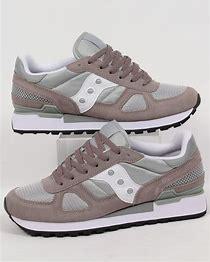
Brand: Saucony
Model: Shadow Original